Rock Hall, Maryland

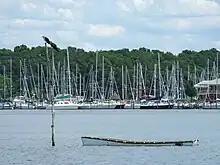
Modern marina resorts

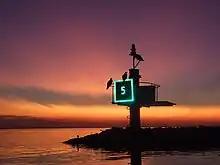
Entrance Mark to Harbor

As of the census of 2010, there were 1,310 people, 630 households, and 374 families residing in the town. The population density was . There were 930 housing units at an average density of . The racial makeup of the town was 92.0% White, 5.8% African American, 0.2% Asian, 0.1% from other races, and 1.9% from two or more races. Hispanic or Latino of any race were 1.5% of the population.